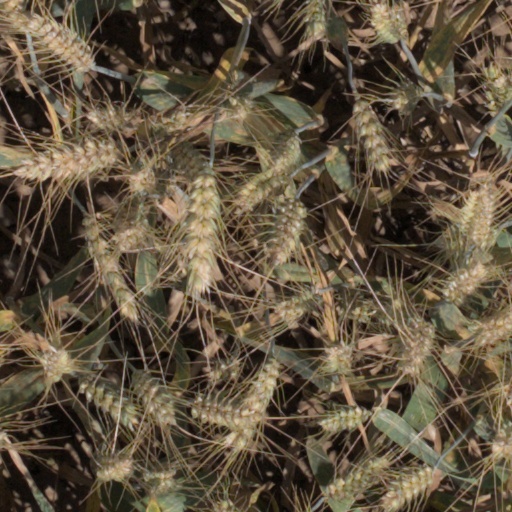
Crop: wheat